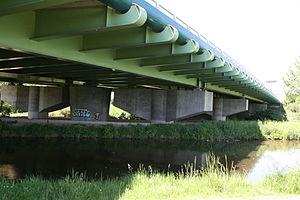
Le viaduc de Pannes est un pont en arc bow-string français qui permet à l’autoroute A77 de franchir le canal d'Orléans et la rivière Bézonde sur le territoire de la commune de Pannes, dans le département du Loiret et la région Centre-Val de Loire.